Scandinavian Airlines

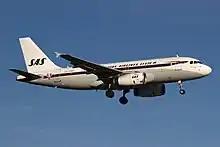
OY-KBO, named Christian Valdemar Viking, wearing a special retro livery.

In 1981, Jan Carlzon was appointed as the CEO of SAS; during his tenure, the company underwent a successful financial turnaround of the company starting in 1981 and who envisioned SAS ownership of multiple airlines worldwide. SAS gradually acquired control of the domestic markets in all three countries; this was achieved by acquiring full or partial control of various competing local airlines, including Braathens and Widerøe in Norway; Linjeflyg and Skyways Express in Sweden; and Cimber Air in Denmark. During 1989, SAS acquired 18.4% of the Texas Air Corporation, the parent company of Continental Airlines, in a bid to form a global alliance. However, this did not come about and the stake in the Texas Air Corporation was subsequently sold on. During the 1990s, SAS also acquired a 20 percent stake in British Midland, as well as purchasing 95 percent of Spanair, the second-largest airline in Spain, in addition to Air Greenland.